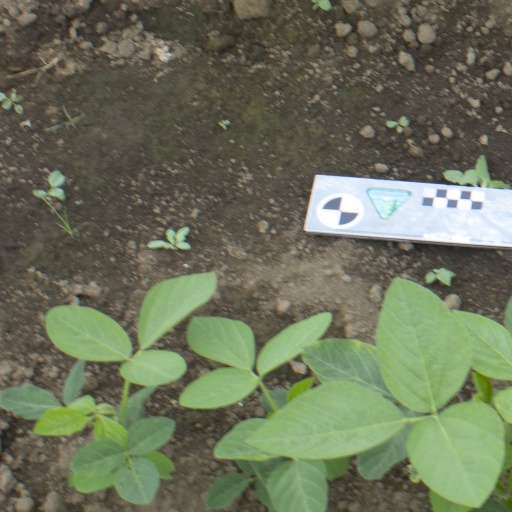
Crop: soybean